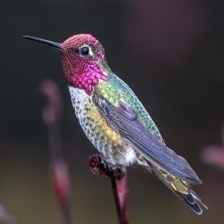
Species: ANNAS HUMMINGBIRD
Scientific name: CALYPTE ANNA
ImageNet parent category: hummingbird